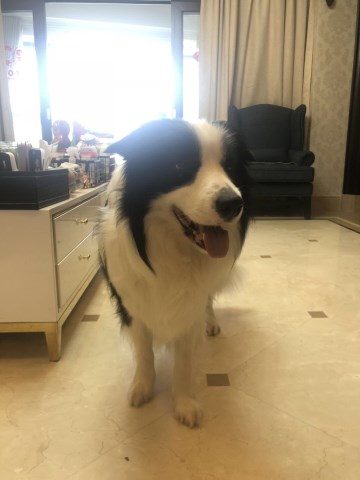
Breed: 2594-n000109-Border_collie